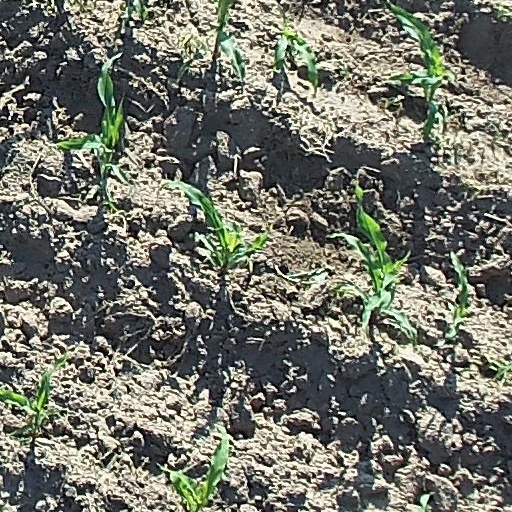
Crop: maize; corn